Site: brandenburg
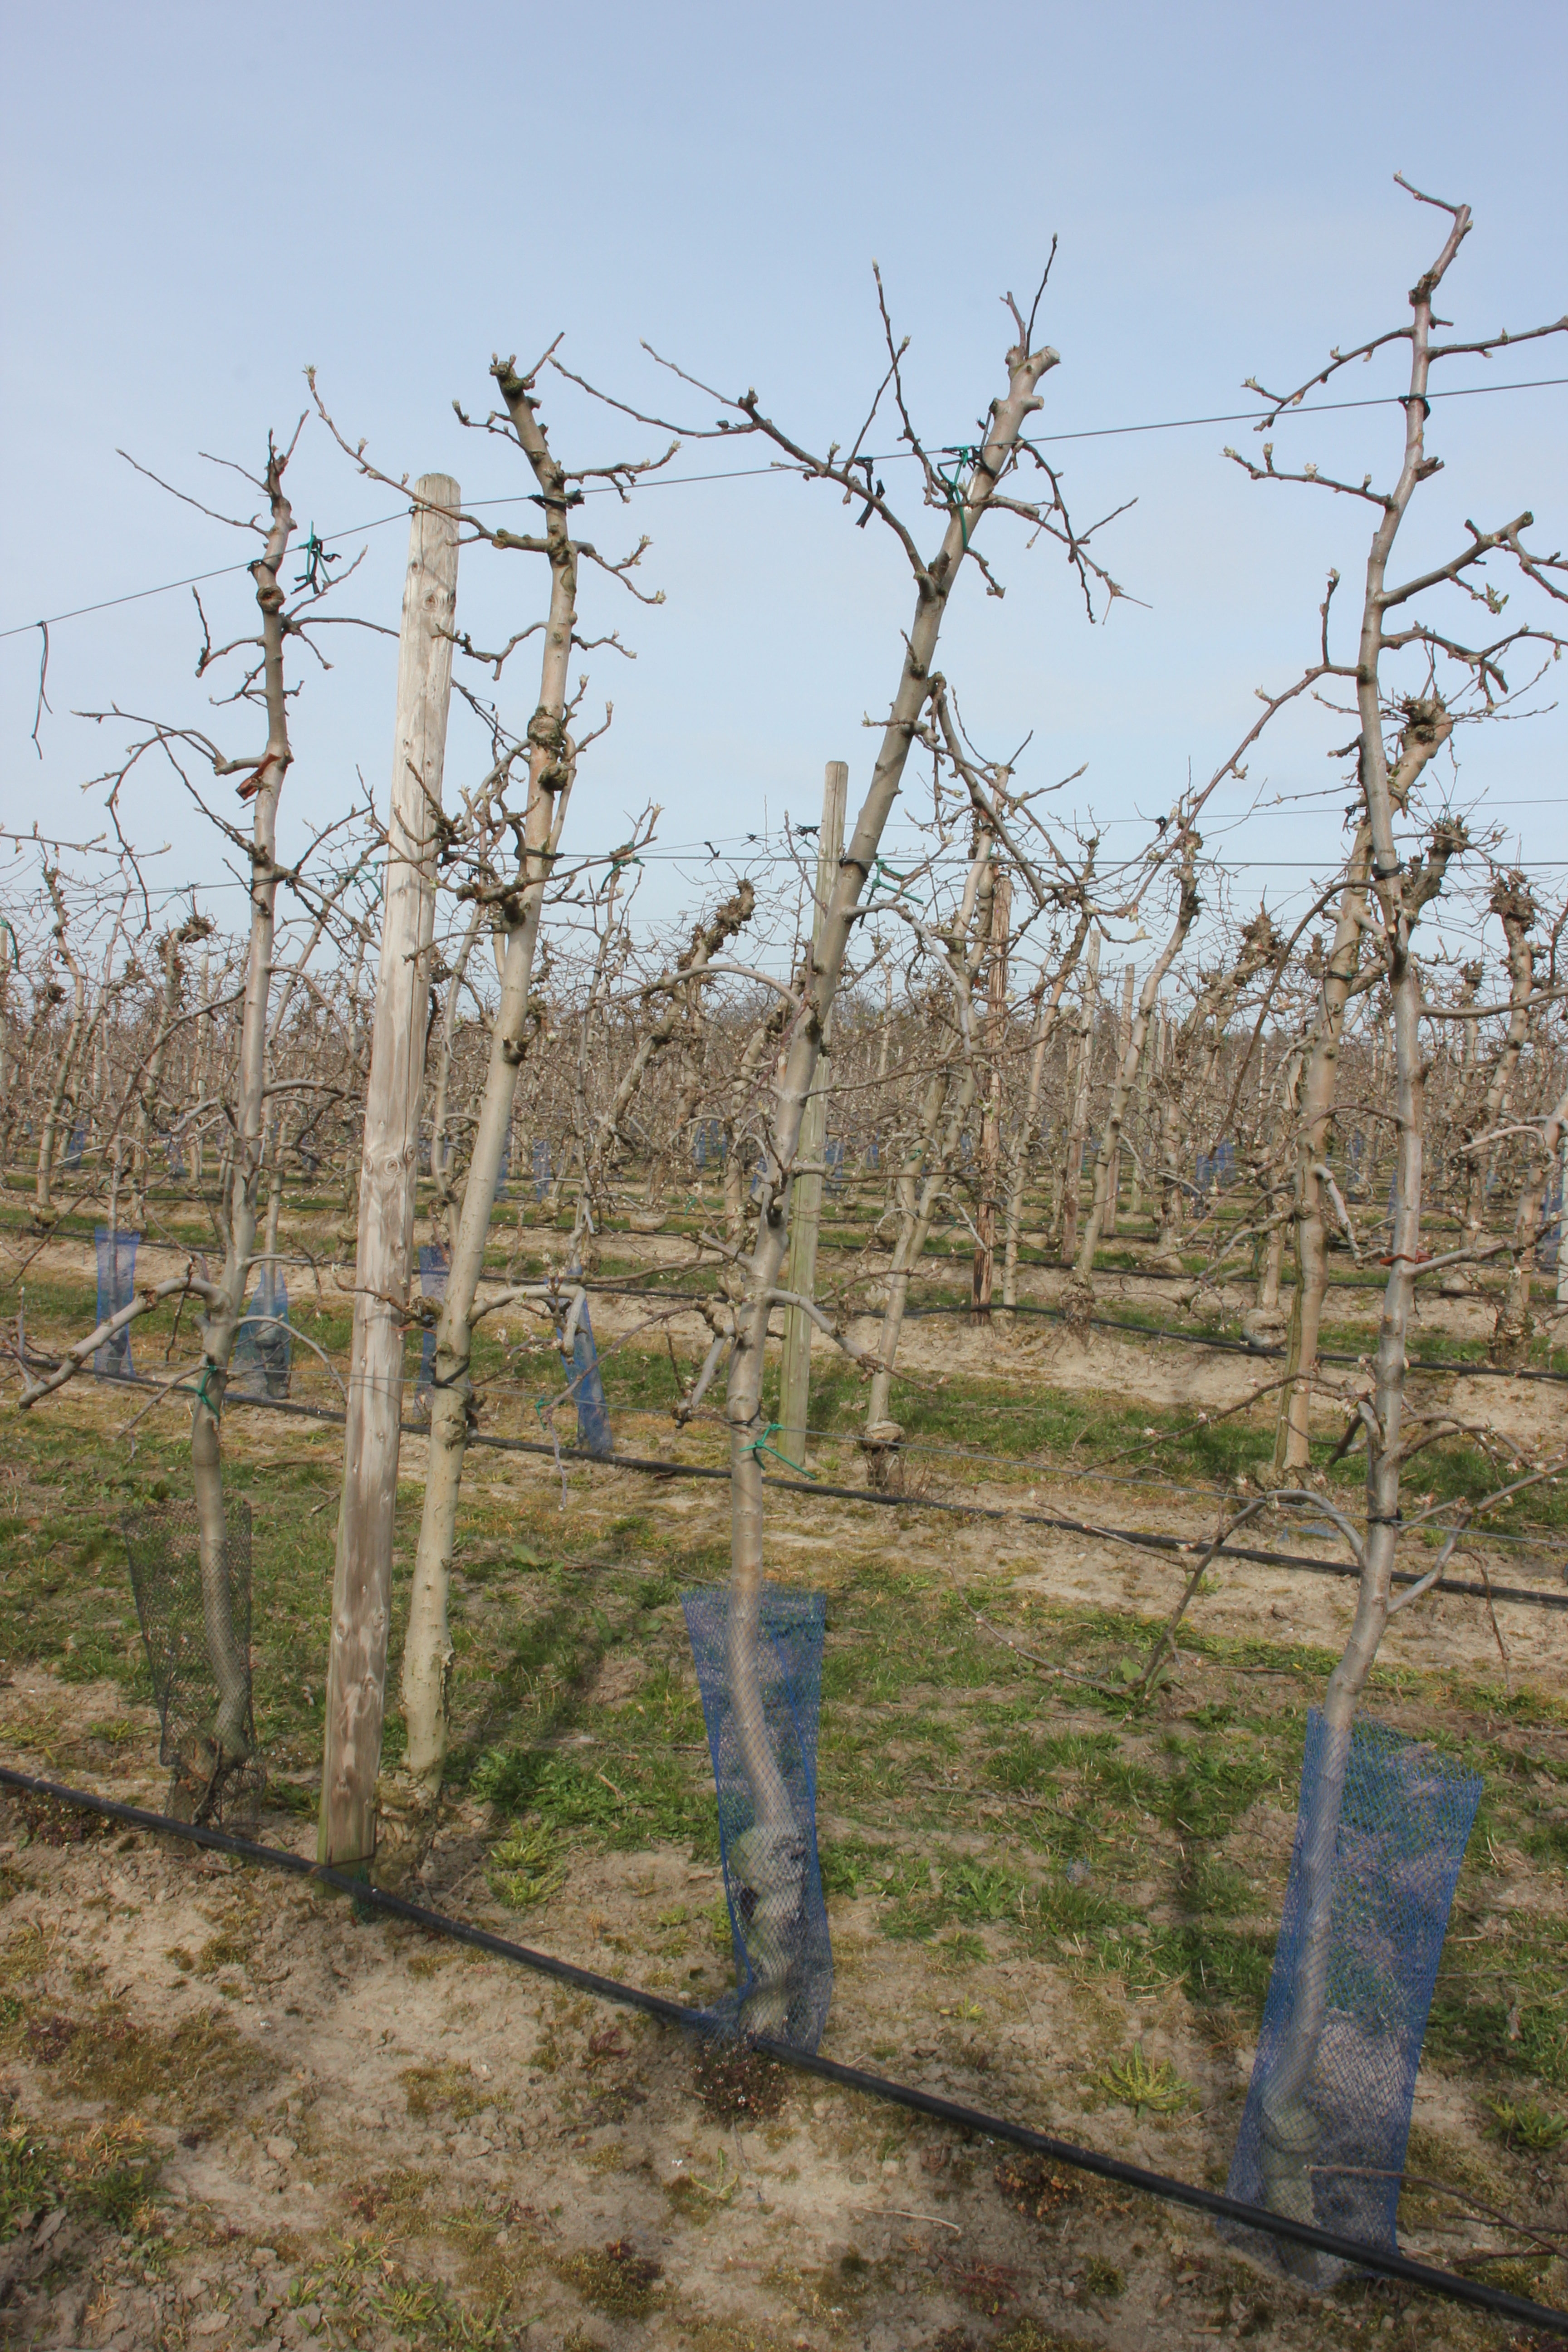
Growth stage (BBCH 54): Inflorescence emergence